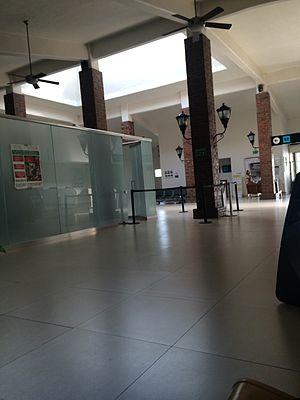
L'aéroport national Licenciado Miguel de la Madrid, également connu comme l'aéroport national de Colima, est un aéroport à Colima, dans lÉtat du Colima, au Mexique. Il est exploité par Aeropuertos y Servicios Auxiliares, une société appartenant au gouvernement fédéral. L’aéroport porte le nom de Miguel de la Madrid, ancien président du Mexique, né dans cet État.